Galina Voskoboeva

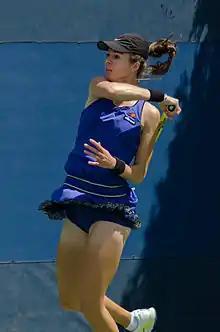
Voskoboeva returns a shot in the 2011 US Open qualifying

Ranked 560 in the world, Galina reached the quarterfinals of the Pattaya Open. Due to her ranking, she had to qualify, and did so by defeating top seed Sania Mirza, and No. 7 seed Lindsay Lee-Waters in the qualifying tournament. In the first round of the main draw, she defeated Romina Oprandi before defeating No. 3 seed Maria Kirilenko in a close match 1–6, 7–5, 6–4.